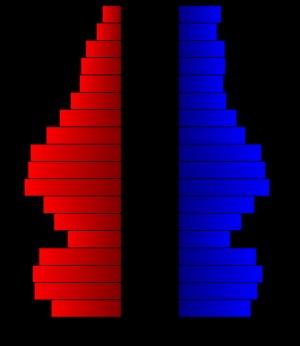
Le comté de Trempealeau est un comté situé dans l’État du Wisconsin aux États-Unis. Il porte le nom de la rivière Trempealeau. Son chef-lieu est Whitehall et sa plus grande ville, Arcadia.